Narsinghgarh, Madhya Pradesh

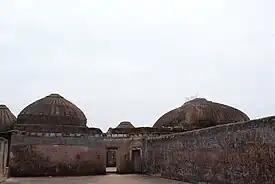
Narsinghgarh Fort

The fort and palace at Narsinghgarh was the official residence of the rulers of Narsinghgarh State till Maharaja Bhanu Prakash Singhji shifted to the Bhanu Niwas Palace in the town in 1962. In Madhya Pradesh and Rajasthan the rulers of Narsinghgarh were the only rulers who lived in the fort. The fort was built nearly 300 years ago in the Rajpur, Mughal and Malwa style. The entire complex covers an area of 45.323 acres and a built in area of more than 177000 sq. feet. It has 304 rooms, 4 halls, 12 chowks and 64 varandas. It is situated nearly 350 feet above the town on the hood of a snake-like hill and the approach to the Fort by vehicles is through its tail. This fort is the third biggest in the former State of Madhya Bharat, now part of Madhya Pradesh State, after the Forts of Mandu & Gwalior. The fort's pool was made in 19th century.